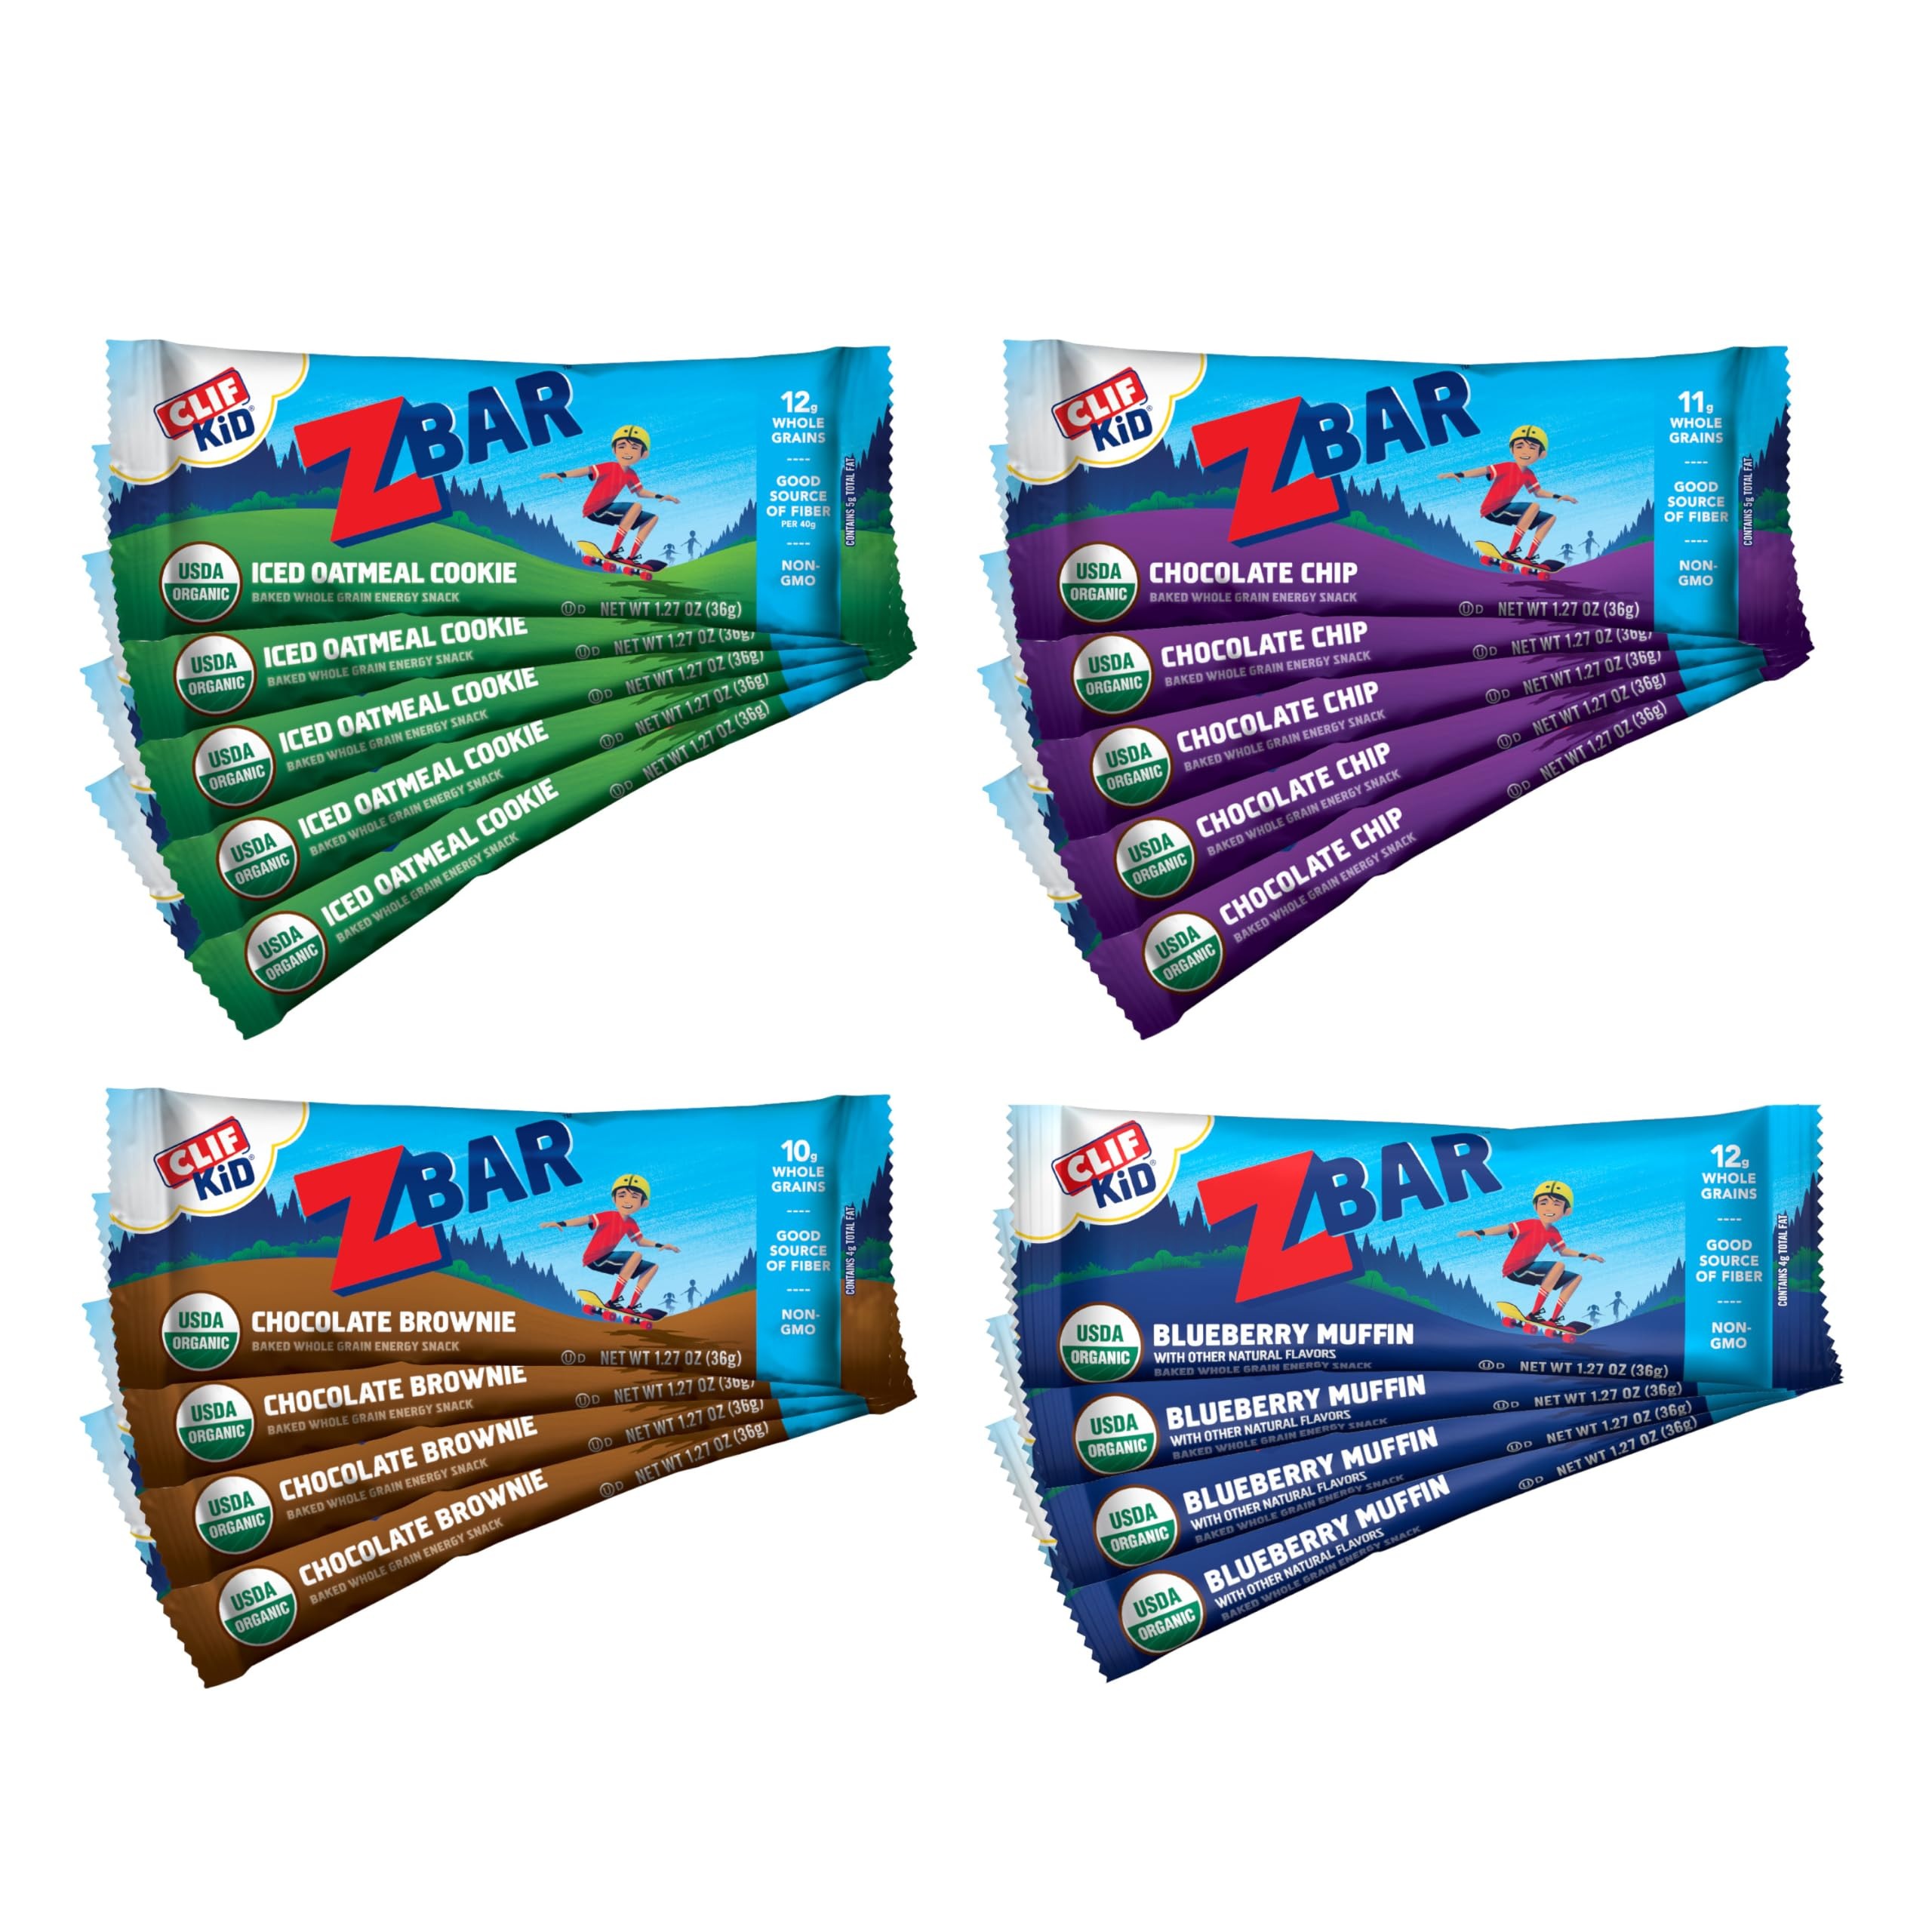
Item Name: Zbar - Variety Pack - 4 Flavors - Soft Baked Snack Bars - Non-GMO - 10-12g Whole Grains - USDA Organic Granola Bars (18 Pack)
Bullet Point 1: DELICIOUS TASTE: Includes one 18-count variety pack of Zbar snack bars in four chewy and yummy flavors – Chocolate Chip, Chocolate Brownie, Iced Oatmeal Cookie, and Blueberry Muffin! (packaging may vary)
Bullet Point 2: SOFT-BAKED TEXTURE: Zbar is a soft & chewy granola bar with 10-12g whole grains per snack bar
Bullet Point 3: ORGANIC & NON-GMO: Zbar snack bars are Non-GMO and USDA Certified Organic
Bullet Point 4: GO-TO FOR PARENTS: Lunchbox ready snack bars that are free from high fructose corn syrup
Bullet Point 5: DESIGNED FOR ACTIVE KIDS: Zbar granola bars are made with energizing rolled oats to keep kids zipping and zooming
Value: 22.86
Unit: Ounce

Price: 31.925